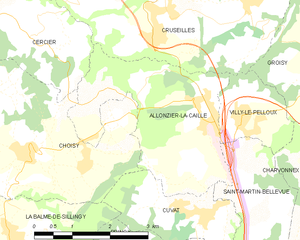
Carte des communes françaises Allonzier-la-Caille